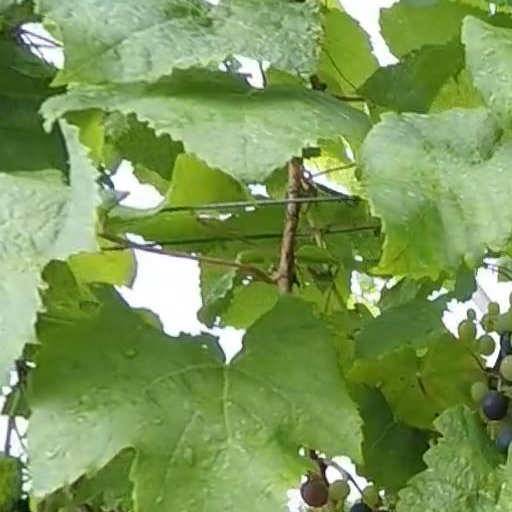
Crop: grape